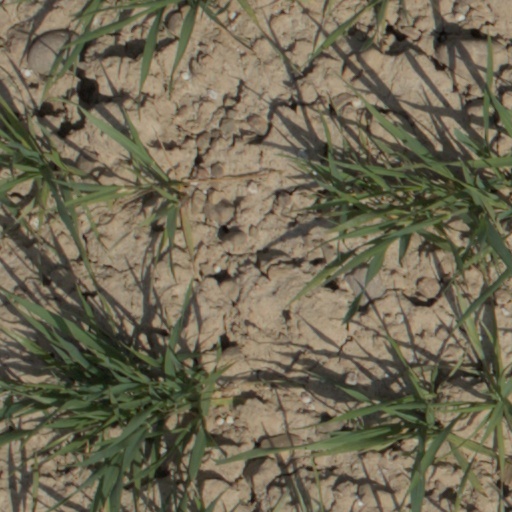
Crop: wheat